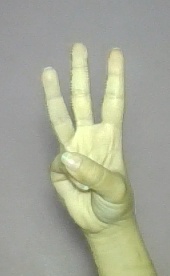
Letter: thaa